Grand Crossing Park

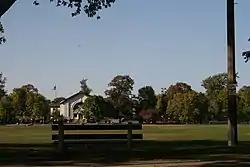

Grand Crossing Park is a public park at 7655 S. Ingleside Avenue in the Greater Grand Crossing neighborhood of Chicago, Illinois. Opened in 1915, the park was planned by the South Park Commission, which was responsible for adding several parks in dense, poor South Side neighborhoods. While the South Park Commission designed the park and its facilities in-house, its designs were heavily influenced by the work of the Olmsted Brothers and D. H. Burnham and Company in its earlier parks. The park originally included a Beaux-Arts fieldhouse, a swimming pool, outdoor gymnasiums, a baseball field, tennis courts, and running and walking paths. The fieldhouse includes indoor gymnasiums, meeting rooms, and a series of murals titled "An Allegory of Recreation".